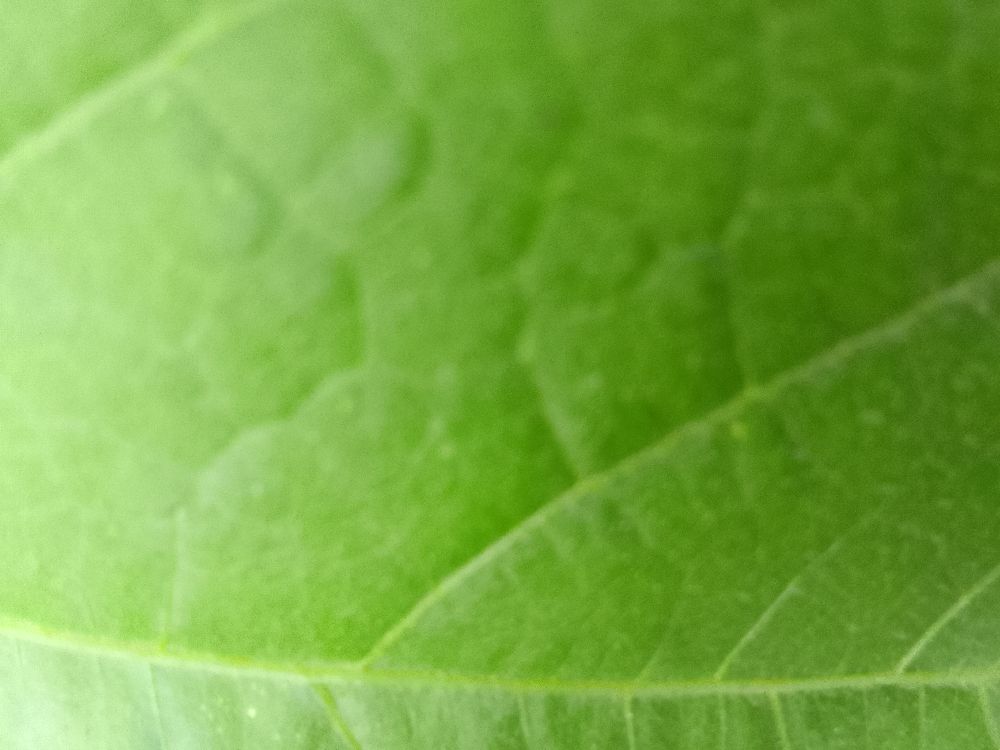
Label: healthy